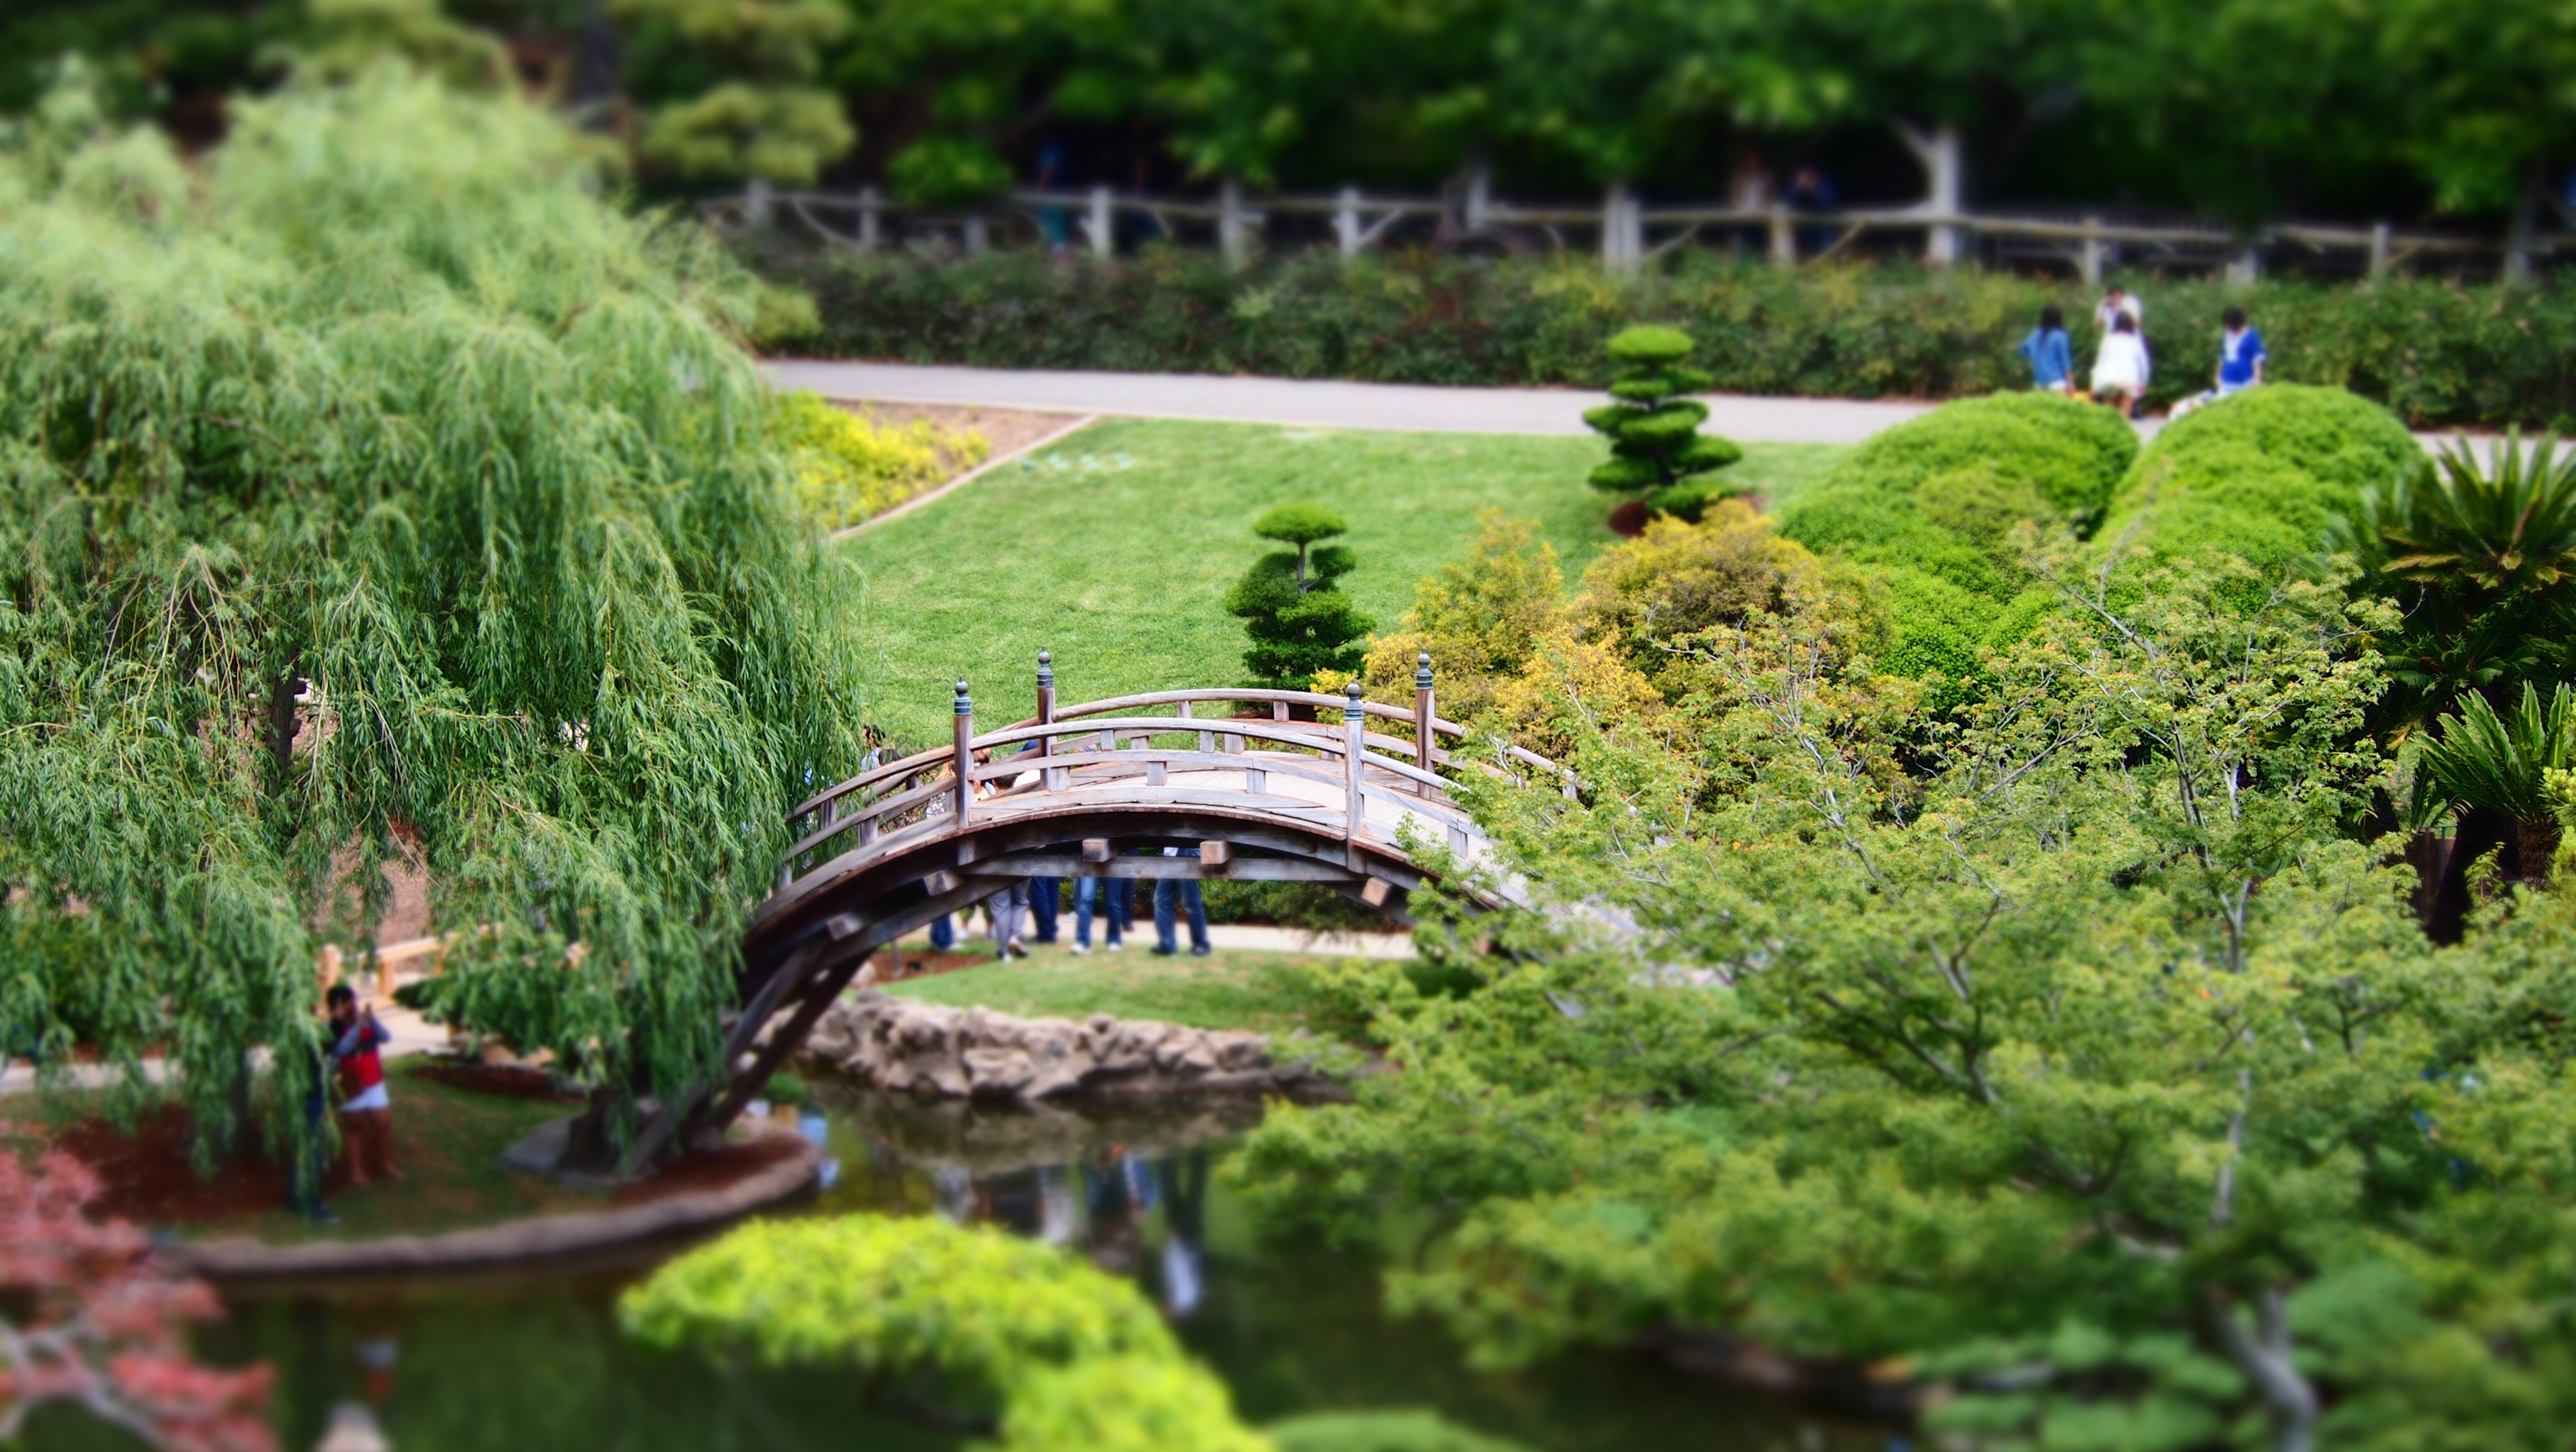
tree, water, bridge, flower, river, pond, reflection, park, botany, garden, waterway, creativecommons, library, japanese, botanical garden, estate, diorama, huntington, epm1, pasadena, landscape architect